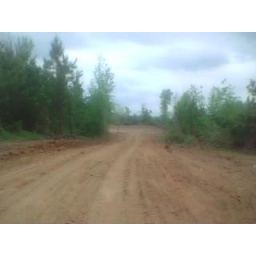
003_half way down road in bend in road looking at house